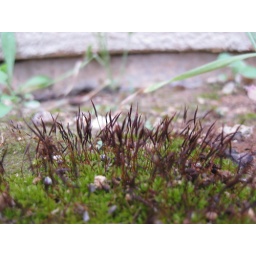
Found this in front of the new house we just bought. Reminded me of a certain video game. :)